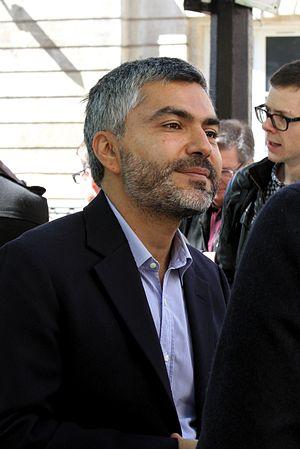
Sergio Coronado - Manifestation contre le projet de loi Renseignement - 13 avril 2015
Sergio Coronado, né le 13 mai 1970 à Osorno, est un homme politique français, membre du parti Europe Écologie Les Verts puis de la France Insoumise.
La France insoumise est un parti politique français fondé le 10 février 2016. Son positionnement politique est principalement analysé comme de gauche radicale, mais également parfois d'extrême gauche.